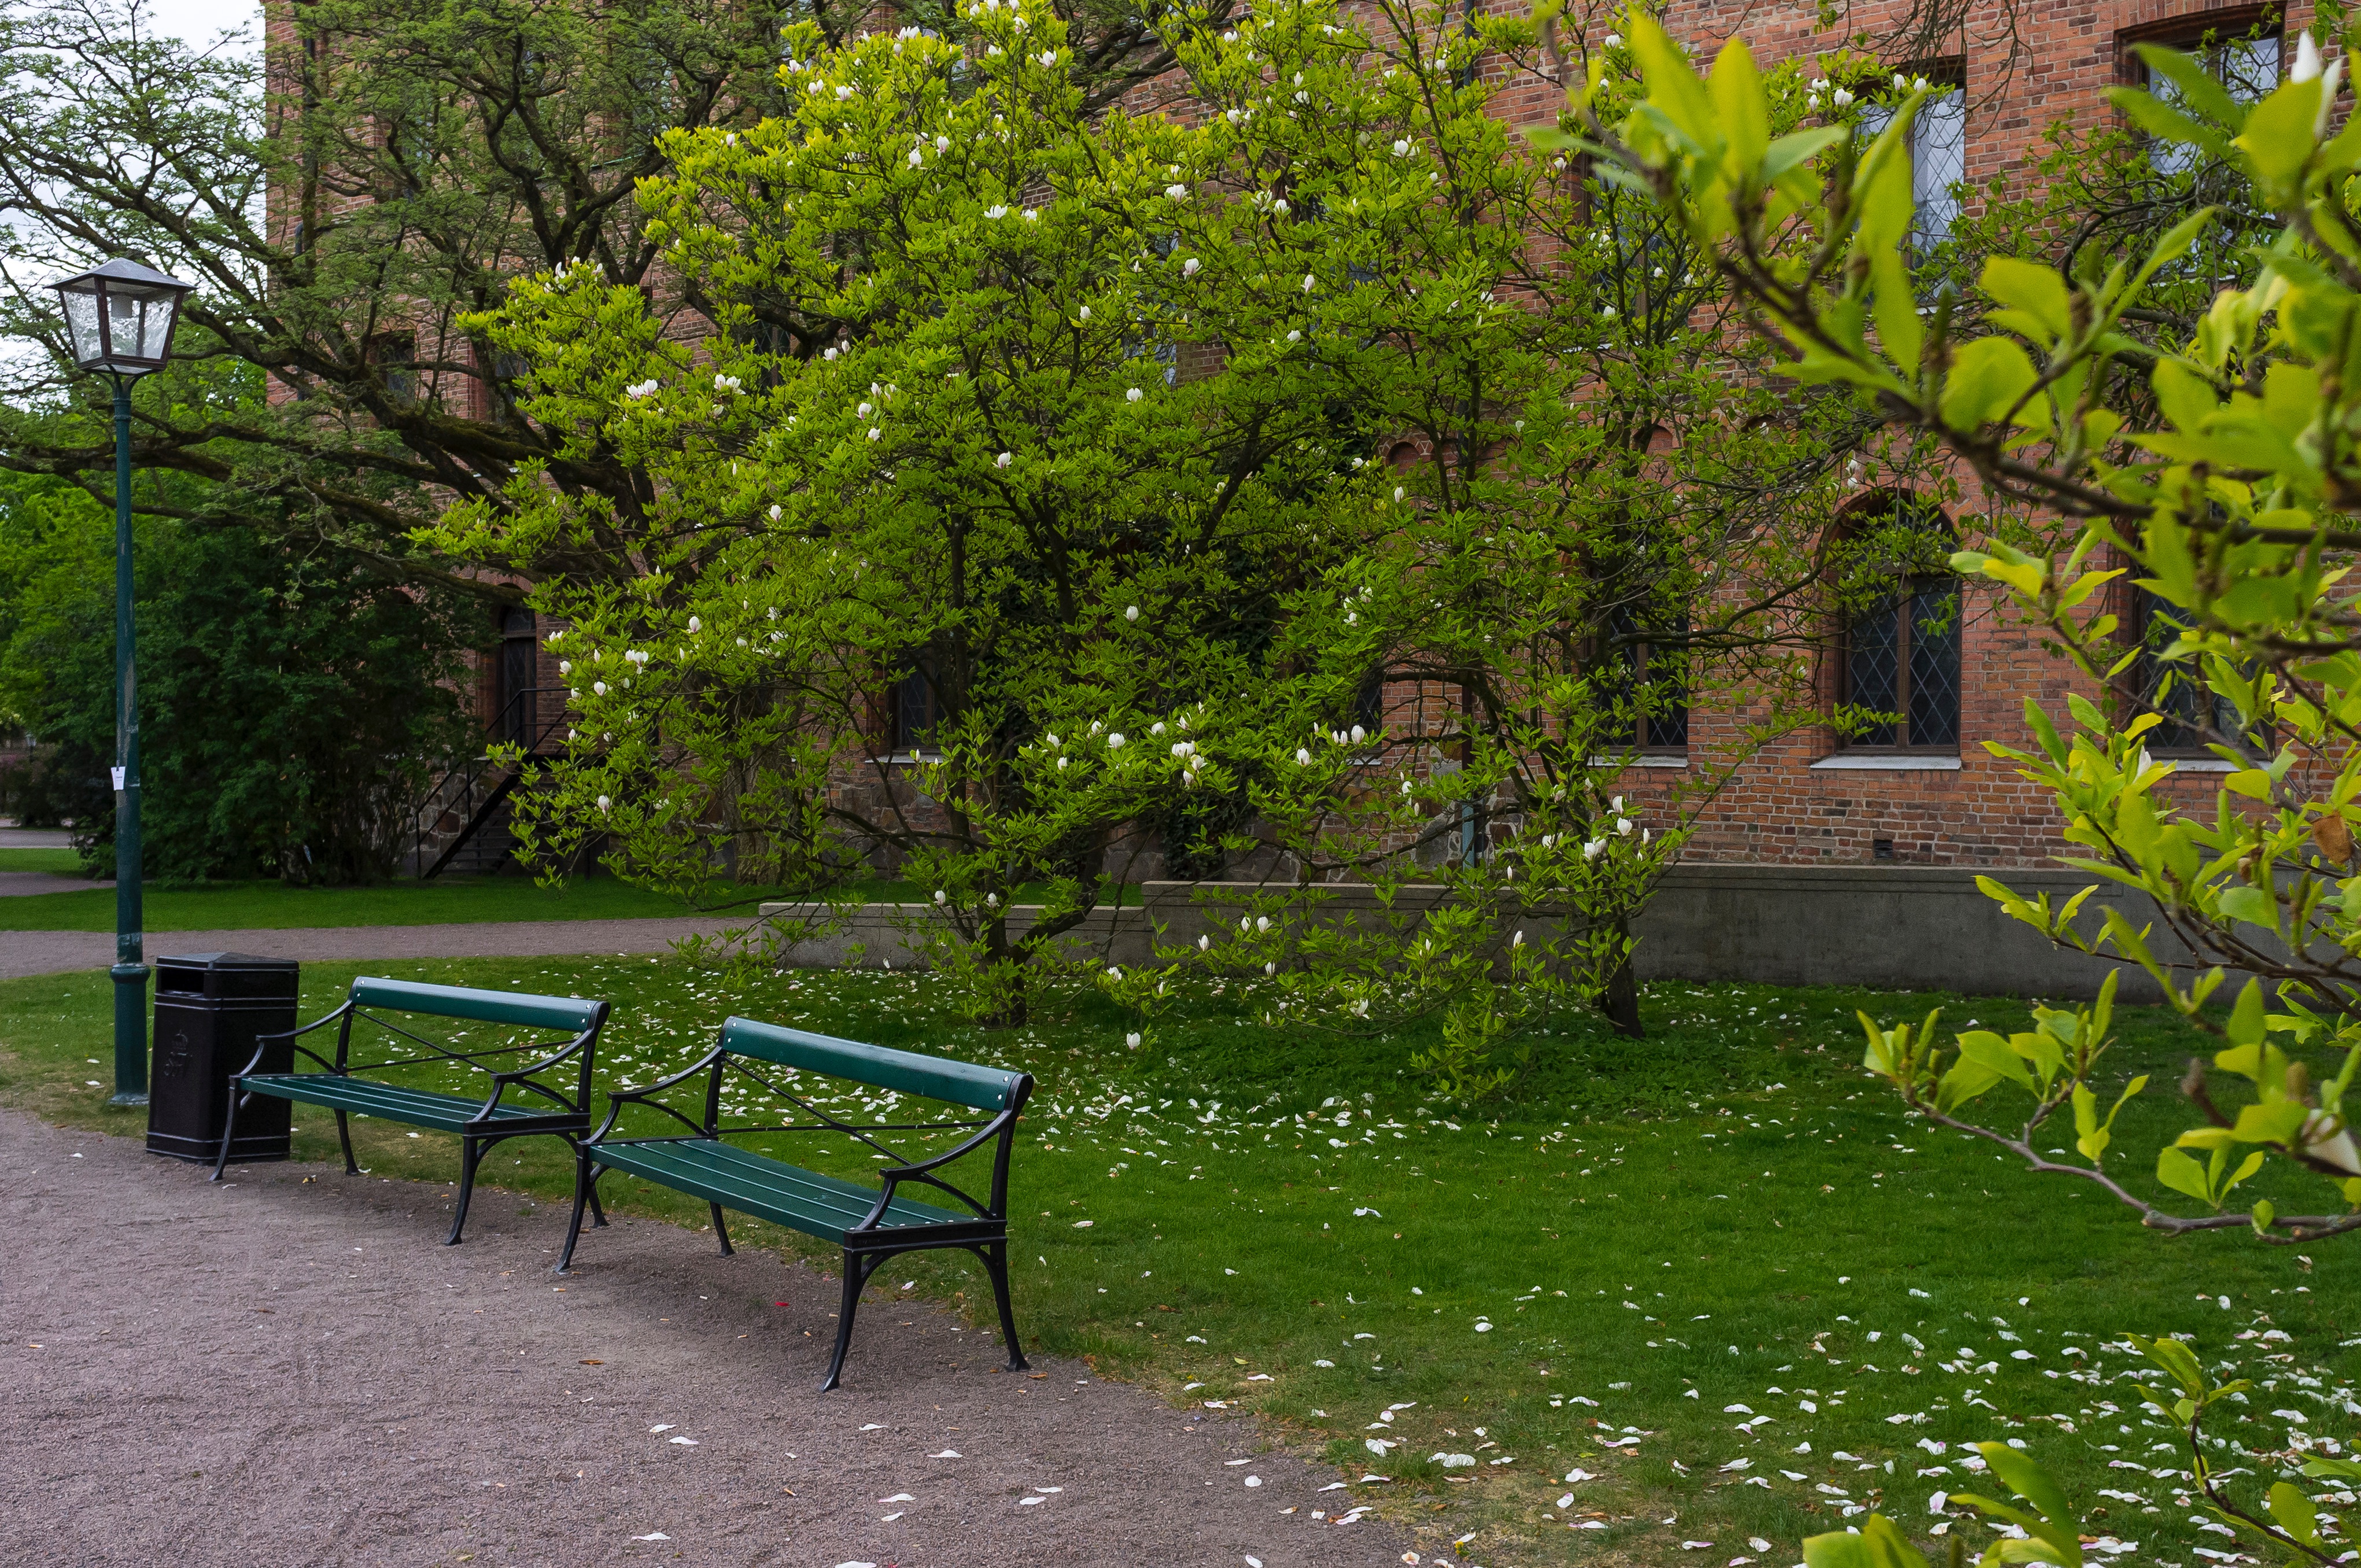
tree, grass, lawn, leaf, flower, home, green, cottage, park, backyard, garden, estate, yard